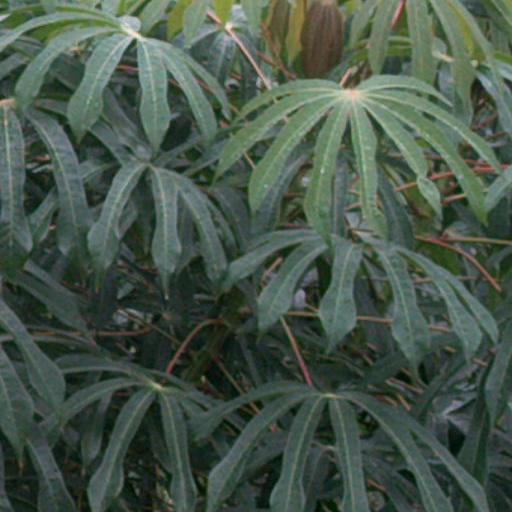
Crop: cassava